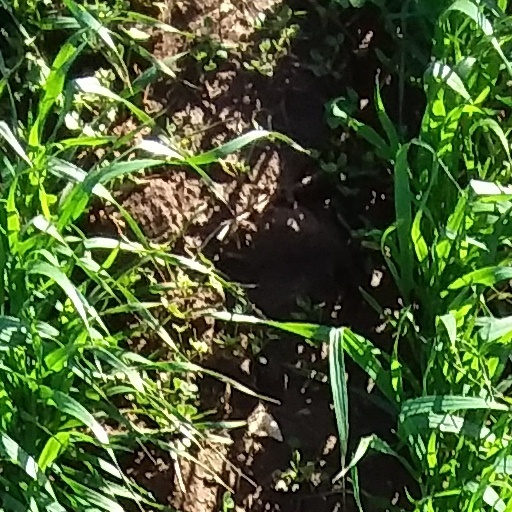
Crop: wheat